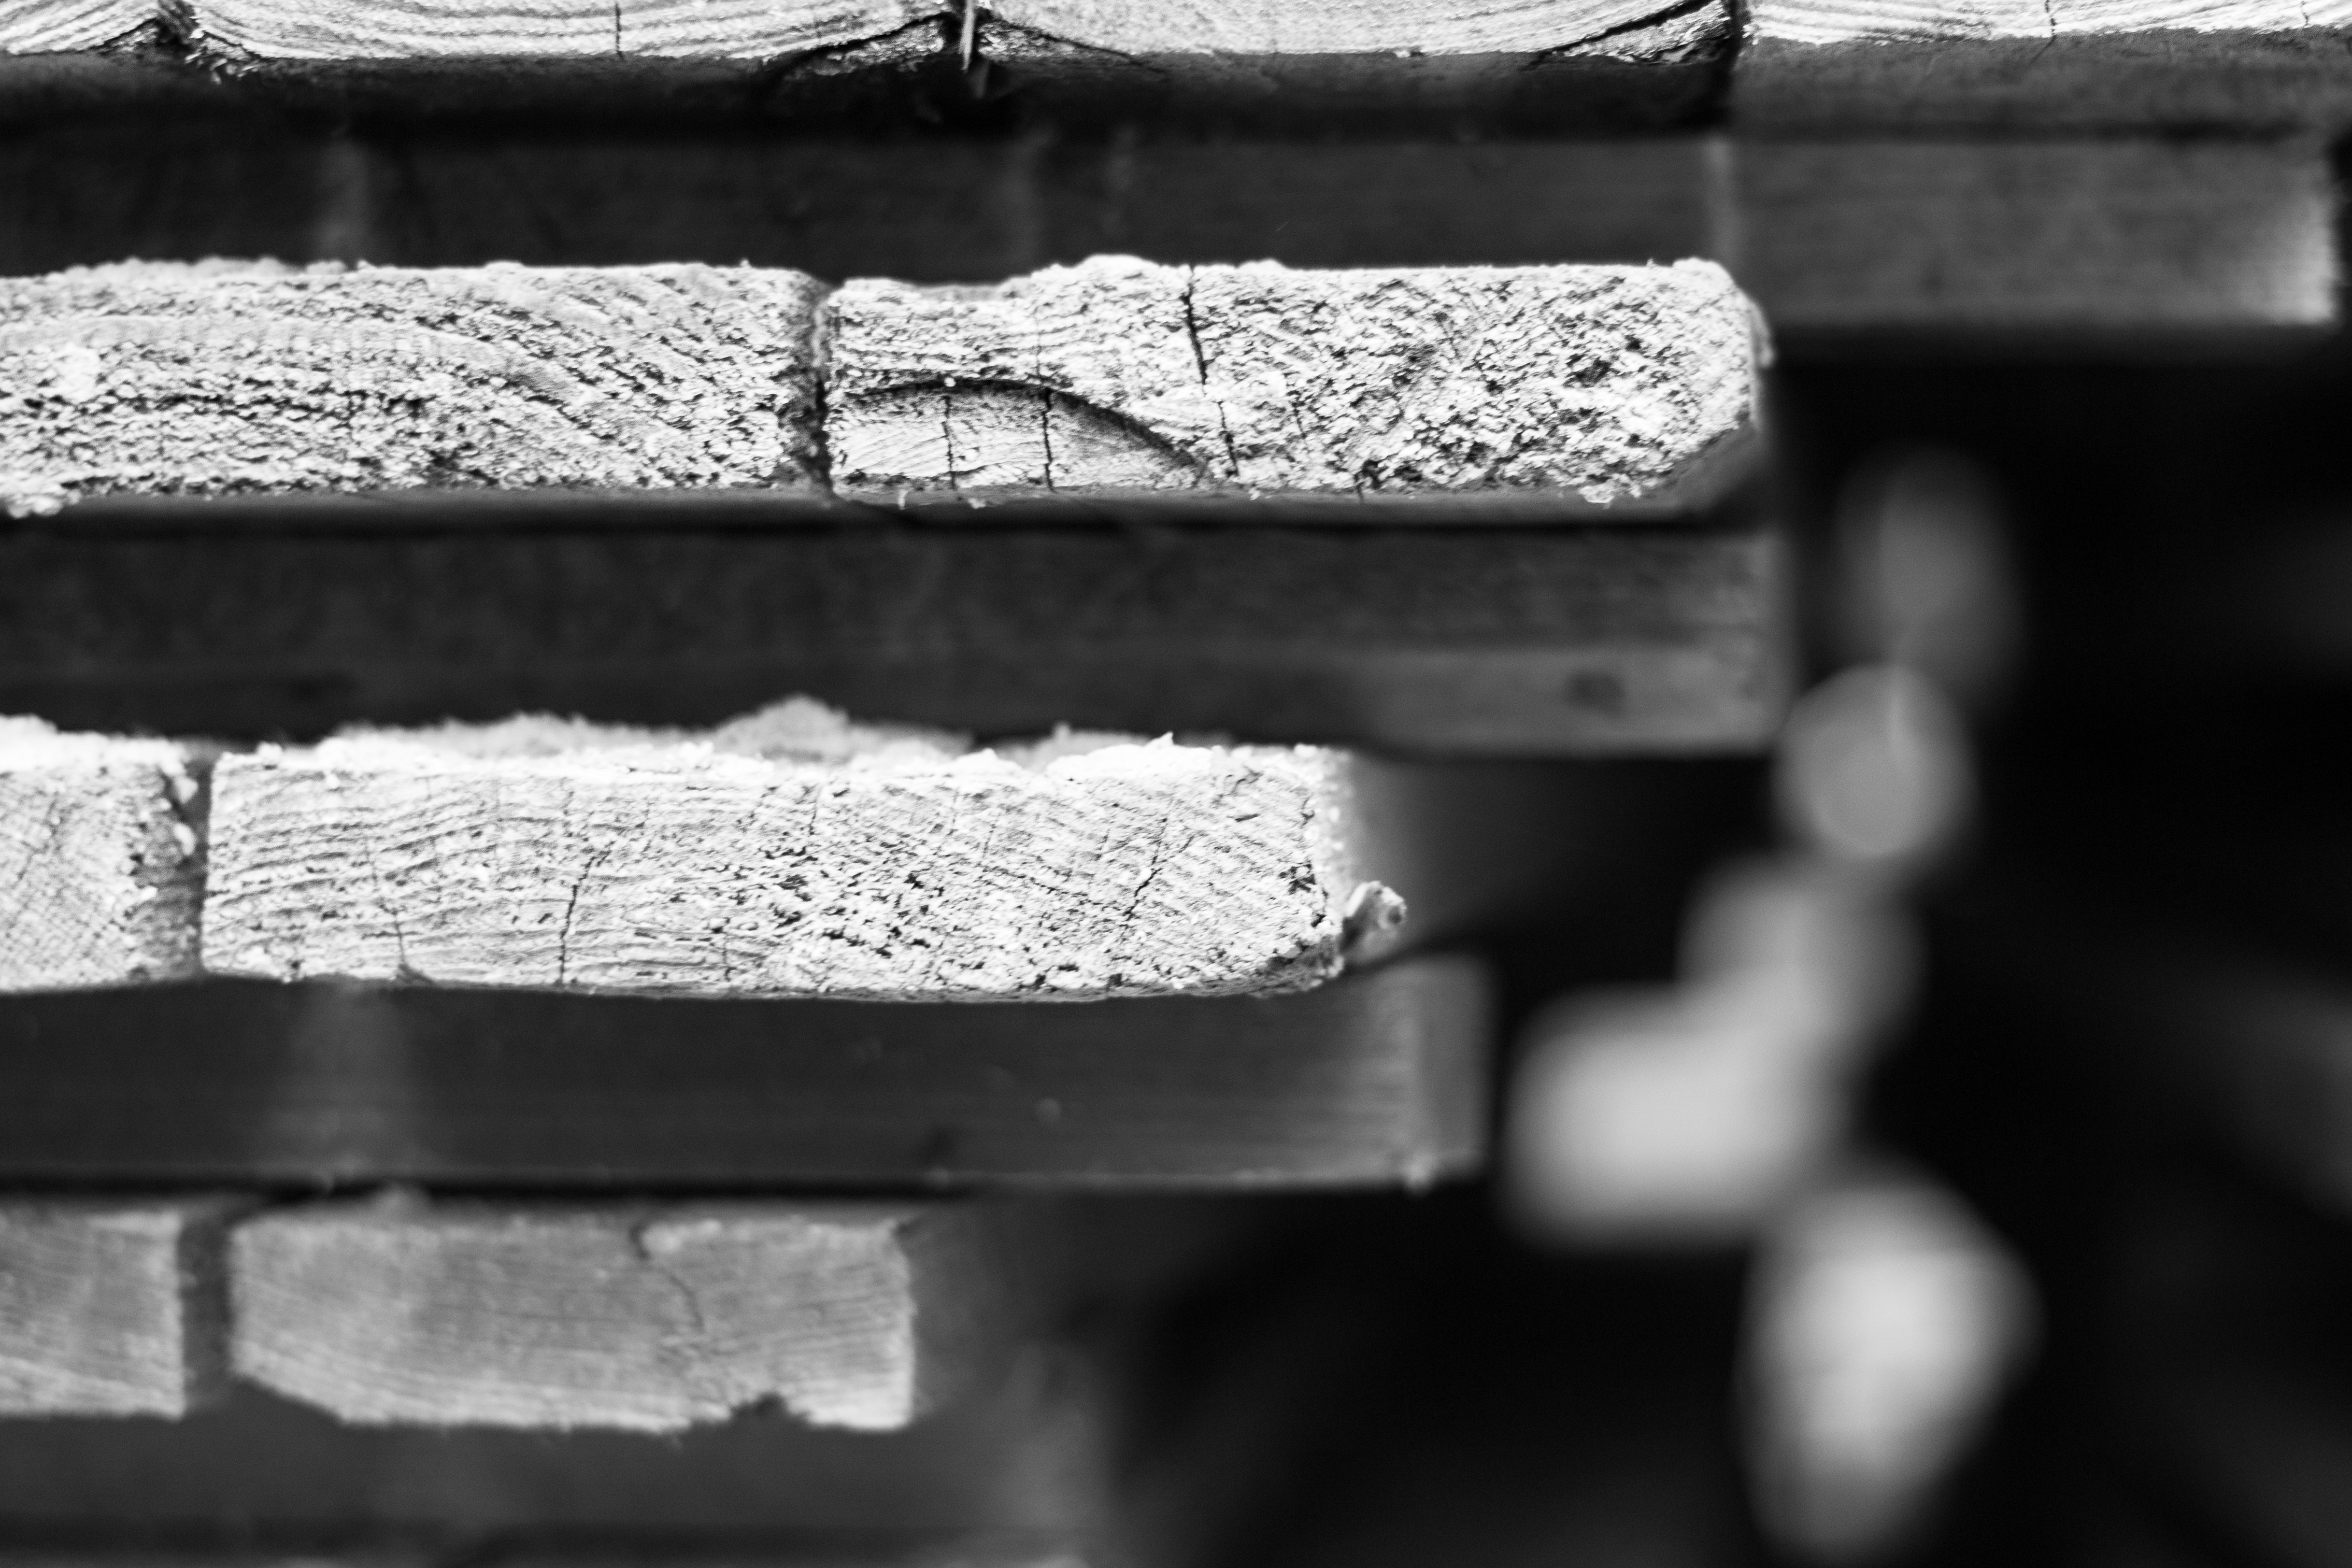
work, black and white, architecture, structure, board, wood, technology, white, photography, building, atmosphere, wall, asphalt, produce, macro, natural, metal, industry, black, monochrome, brick, close, material, ecology, close up, construction site, leaves, boards, wooden, pallets, build, iron, detail, production, innovation, investors, construction work, the idea of, battens, monochrome photography